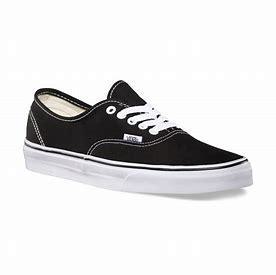
Brand: Vans
Model: Authentic